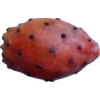
Label: cactus_fruit_red